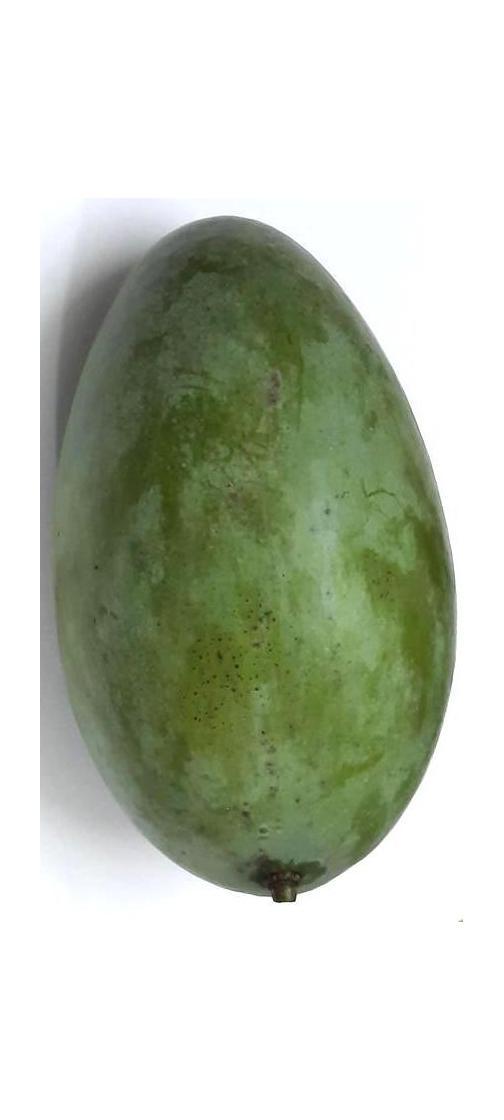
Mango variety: Amrapali